Pseudofentonia

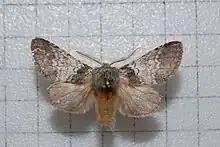
Pseudofentonia (Mimus) medioalbida (Nakamura 1973)

Pseudofentonia is a genus of moths of the family Notodontidae erected by Embrik Strand in 1912.